Jean-Auguste-Dominique Ingres

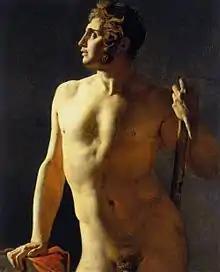
"Male Torso" (1800), Montauban, Musée Ingres

In March 1797, the Academy awarded Ingres first prize in drawing, and in August he traveled to Paris to study in the studio of Jacques-Louis David, France's—and Europe's—leading painter during the revolutionary period, in whose studio he remained for four years. Ingres followed his master's neoclassical example. In 1797 David was working on his enormous masterpiece, "The Intervention of the Sabine Women", and was gradually modifying his style away from Roman models of rigorous realism to the ideals of purity, virtue and simplicity in Greek art.